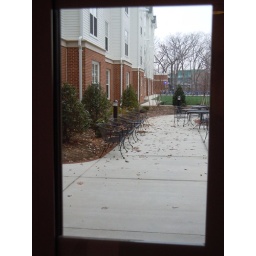
daily shoot challenge: use a window or door as a frame for your subject today in a photograph